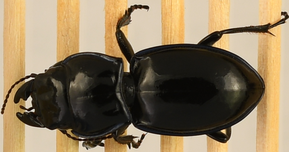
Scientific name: Pasimachus elongatus
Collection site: Central Plains Experimental Range NEON (CPER), plot CPER_009